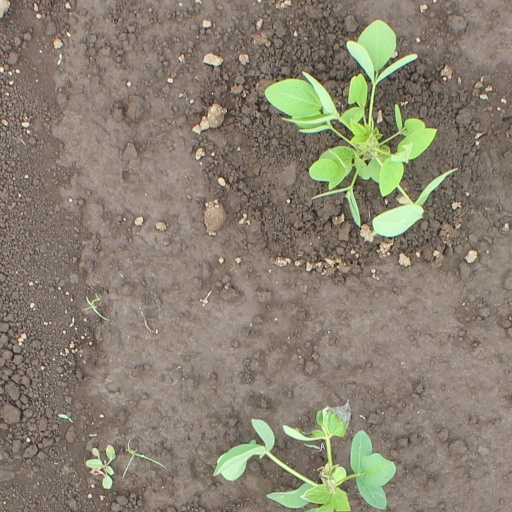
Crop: soybean